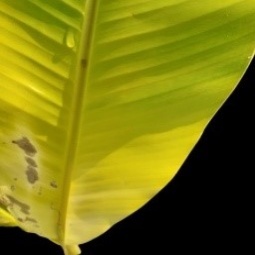
Label: Sulphur